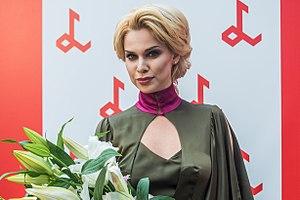
Samanta Poļakova, mieux connue sous le nom de Samanta Tīna, est une chanteuse lettone, née le 31 mars 1989.